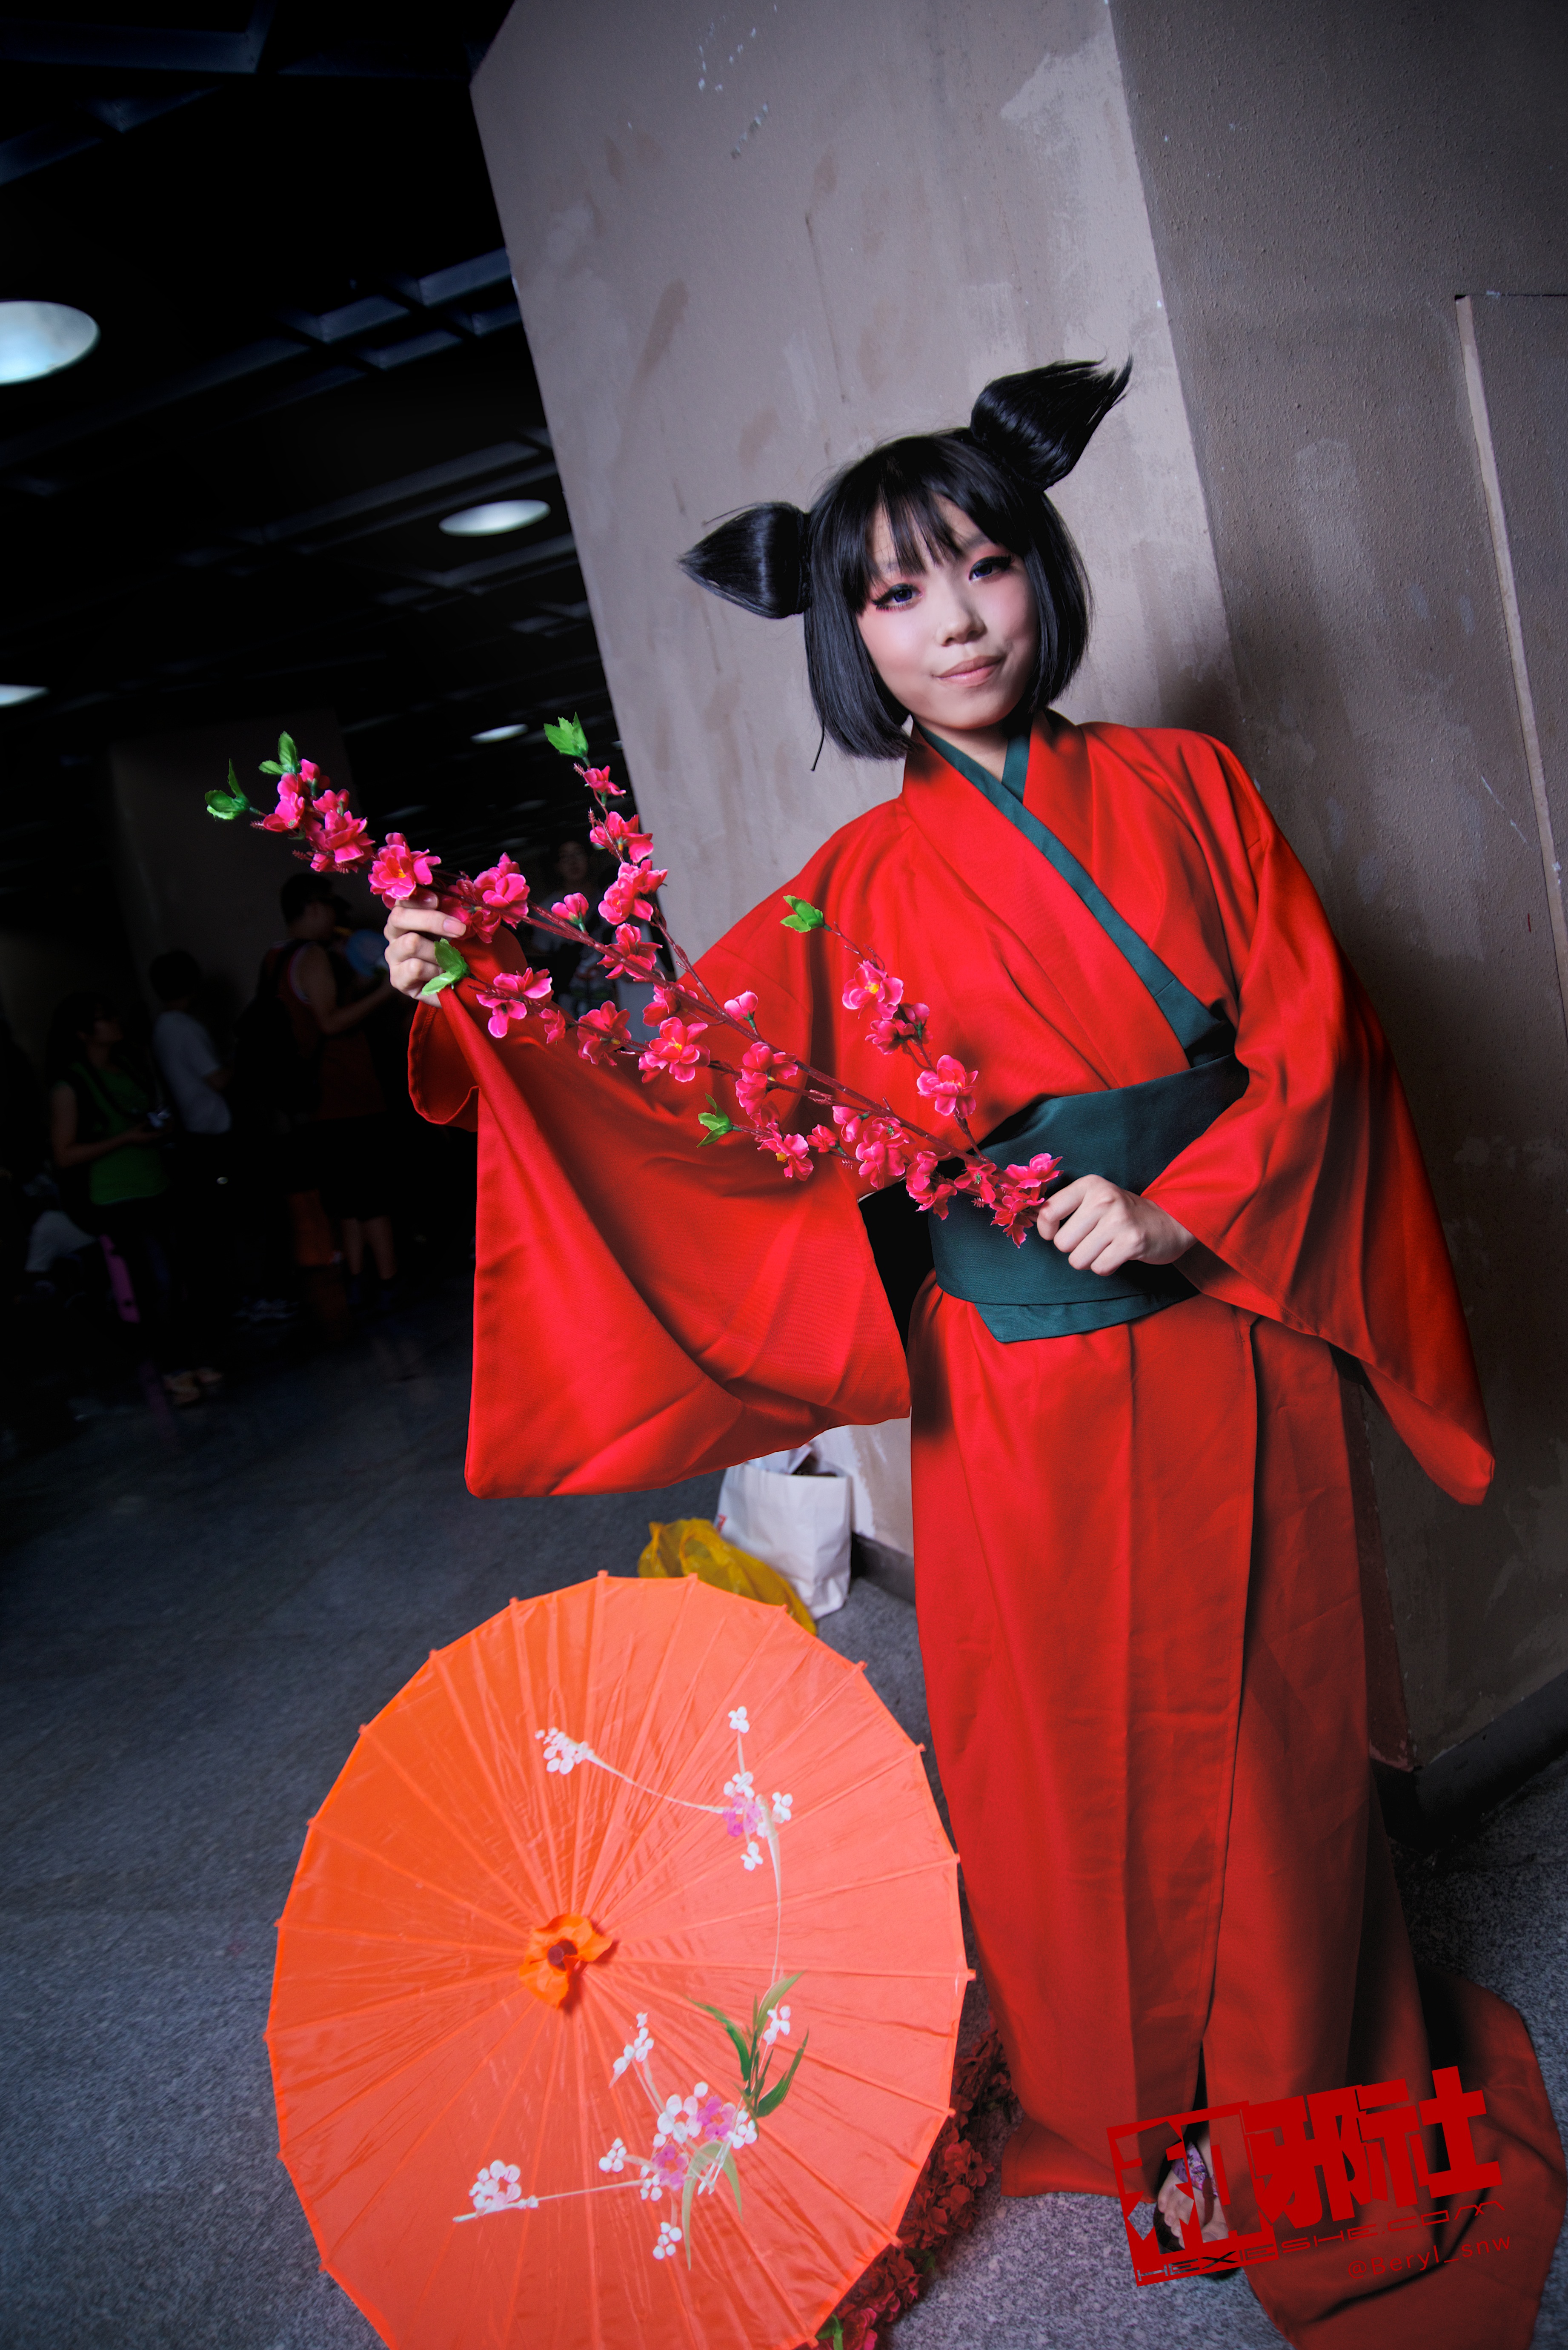
girl, woman, cute, red, color, clothing, lady, cosplay, girls, dress, canton, costume, china, geisha, anime, comic, comiccon, guangzhou, acg, cos